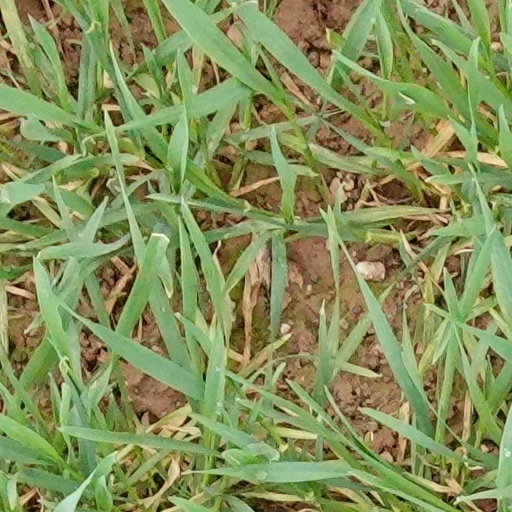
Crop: wheat